Final Fantasy X

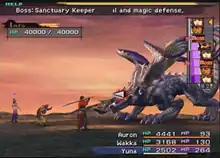
A boss battle screen showing a heads-up display to illustrate battle information

"Final Fantasy X" introduces the Conditional Turn-Based Battle (CTB) system in place of the series' traditional Active Time Battle (ATB) system first used in "Final Fantasy IV". Whereas the ATB concept features real-time elements, the CTB system is a turn-based format that pauses the battle during each of the player's turns. Thus, the CTB design allows the player to select an action without time pressure. A graphical timeline along the upper-right side of the screen details who will be receiving turns next, and how various actions taken will affect the subsequent order of turns. The ordering of turns can be affected by a number of spells, items, and abilities that inflict status effects upon the controlled characters or the enemies. The player can control up to three characters in battle, though a swapping system allows the player to replace them with a character outside the active party at any time. "Limit Breaks", highly damaging special attacks, reappear in "Final Fantasy X" as "Overdrives". In this incarnation of the feature, most of the techniques are interactive, requiring button inputs to increase their effectiveness. While initially the Overdrives can be used when the character receives a significant amount of damage, the player is able to modify the requirements to unlock them.